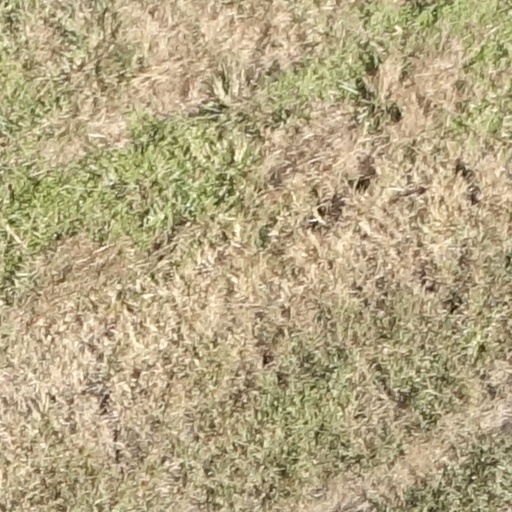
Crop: sorghum